Ancient Conquest

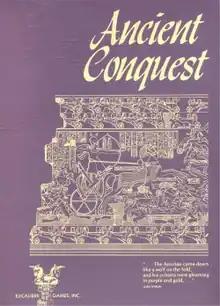
Excalibre Games edition, 1975

Ancient Conquest is a board wargame published by Excalibre Games in 1975 that simulates the clash of empires during the Bronze Age.